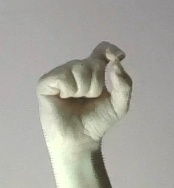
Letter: fa